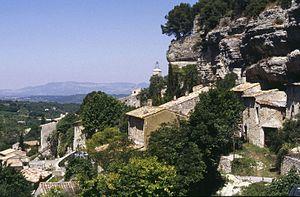
Le Beaucet est une commune française située dans le département de Vaucluse, en région Provence-Alpes-Côte d'Azur. Le village se situe à l'extrémité nord-ouest des Monts de Vaucluse.